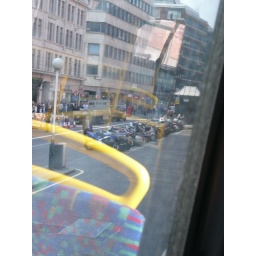
bikes parked in the middle of the street